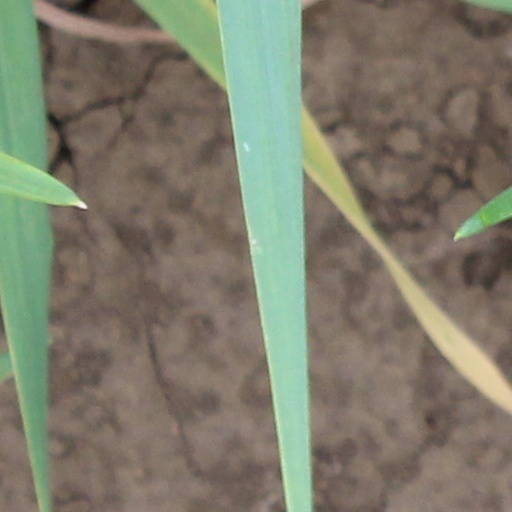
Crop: wheat